Essex Fortress Royal Engineers

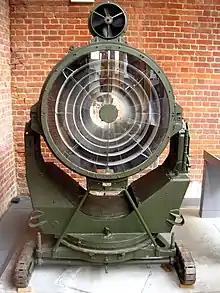
90 cm Projector Anti-Aircraft, displayed at Fort Nelson, Portsmouth

After the Munich Crisis, Britain's AA defences were rapidly expanded as part of the TA's new Anti-Aircraft Command and by May 1939 the Essex Fortress Engineers had been incorporated into a new unit designated 74th (Essex Fortress) Anti-Aircraft Battalion, RE, organised as: